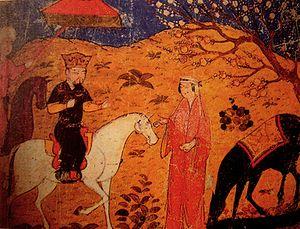
Ghazan, Ghazan Khan, Mahmoud Ghazan, né en 1271, mort en 1304, est le septième ilkhan de Perse de 1295 à sa mort, et un arrière-petit-fils d'Houlagou Khan, le fondateur de la dynastie mongole des Houlagides ou Ilkhanides.